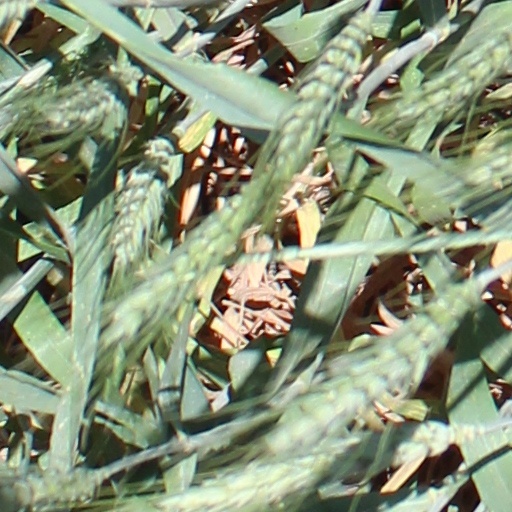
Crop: wheat